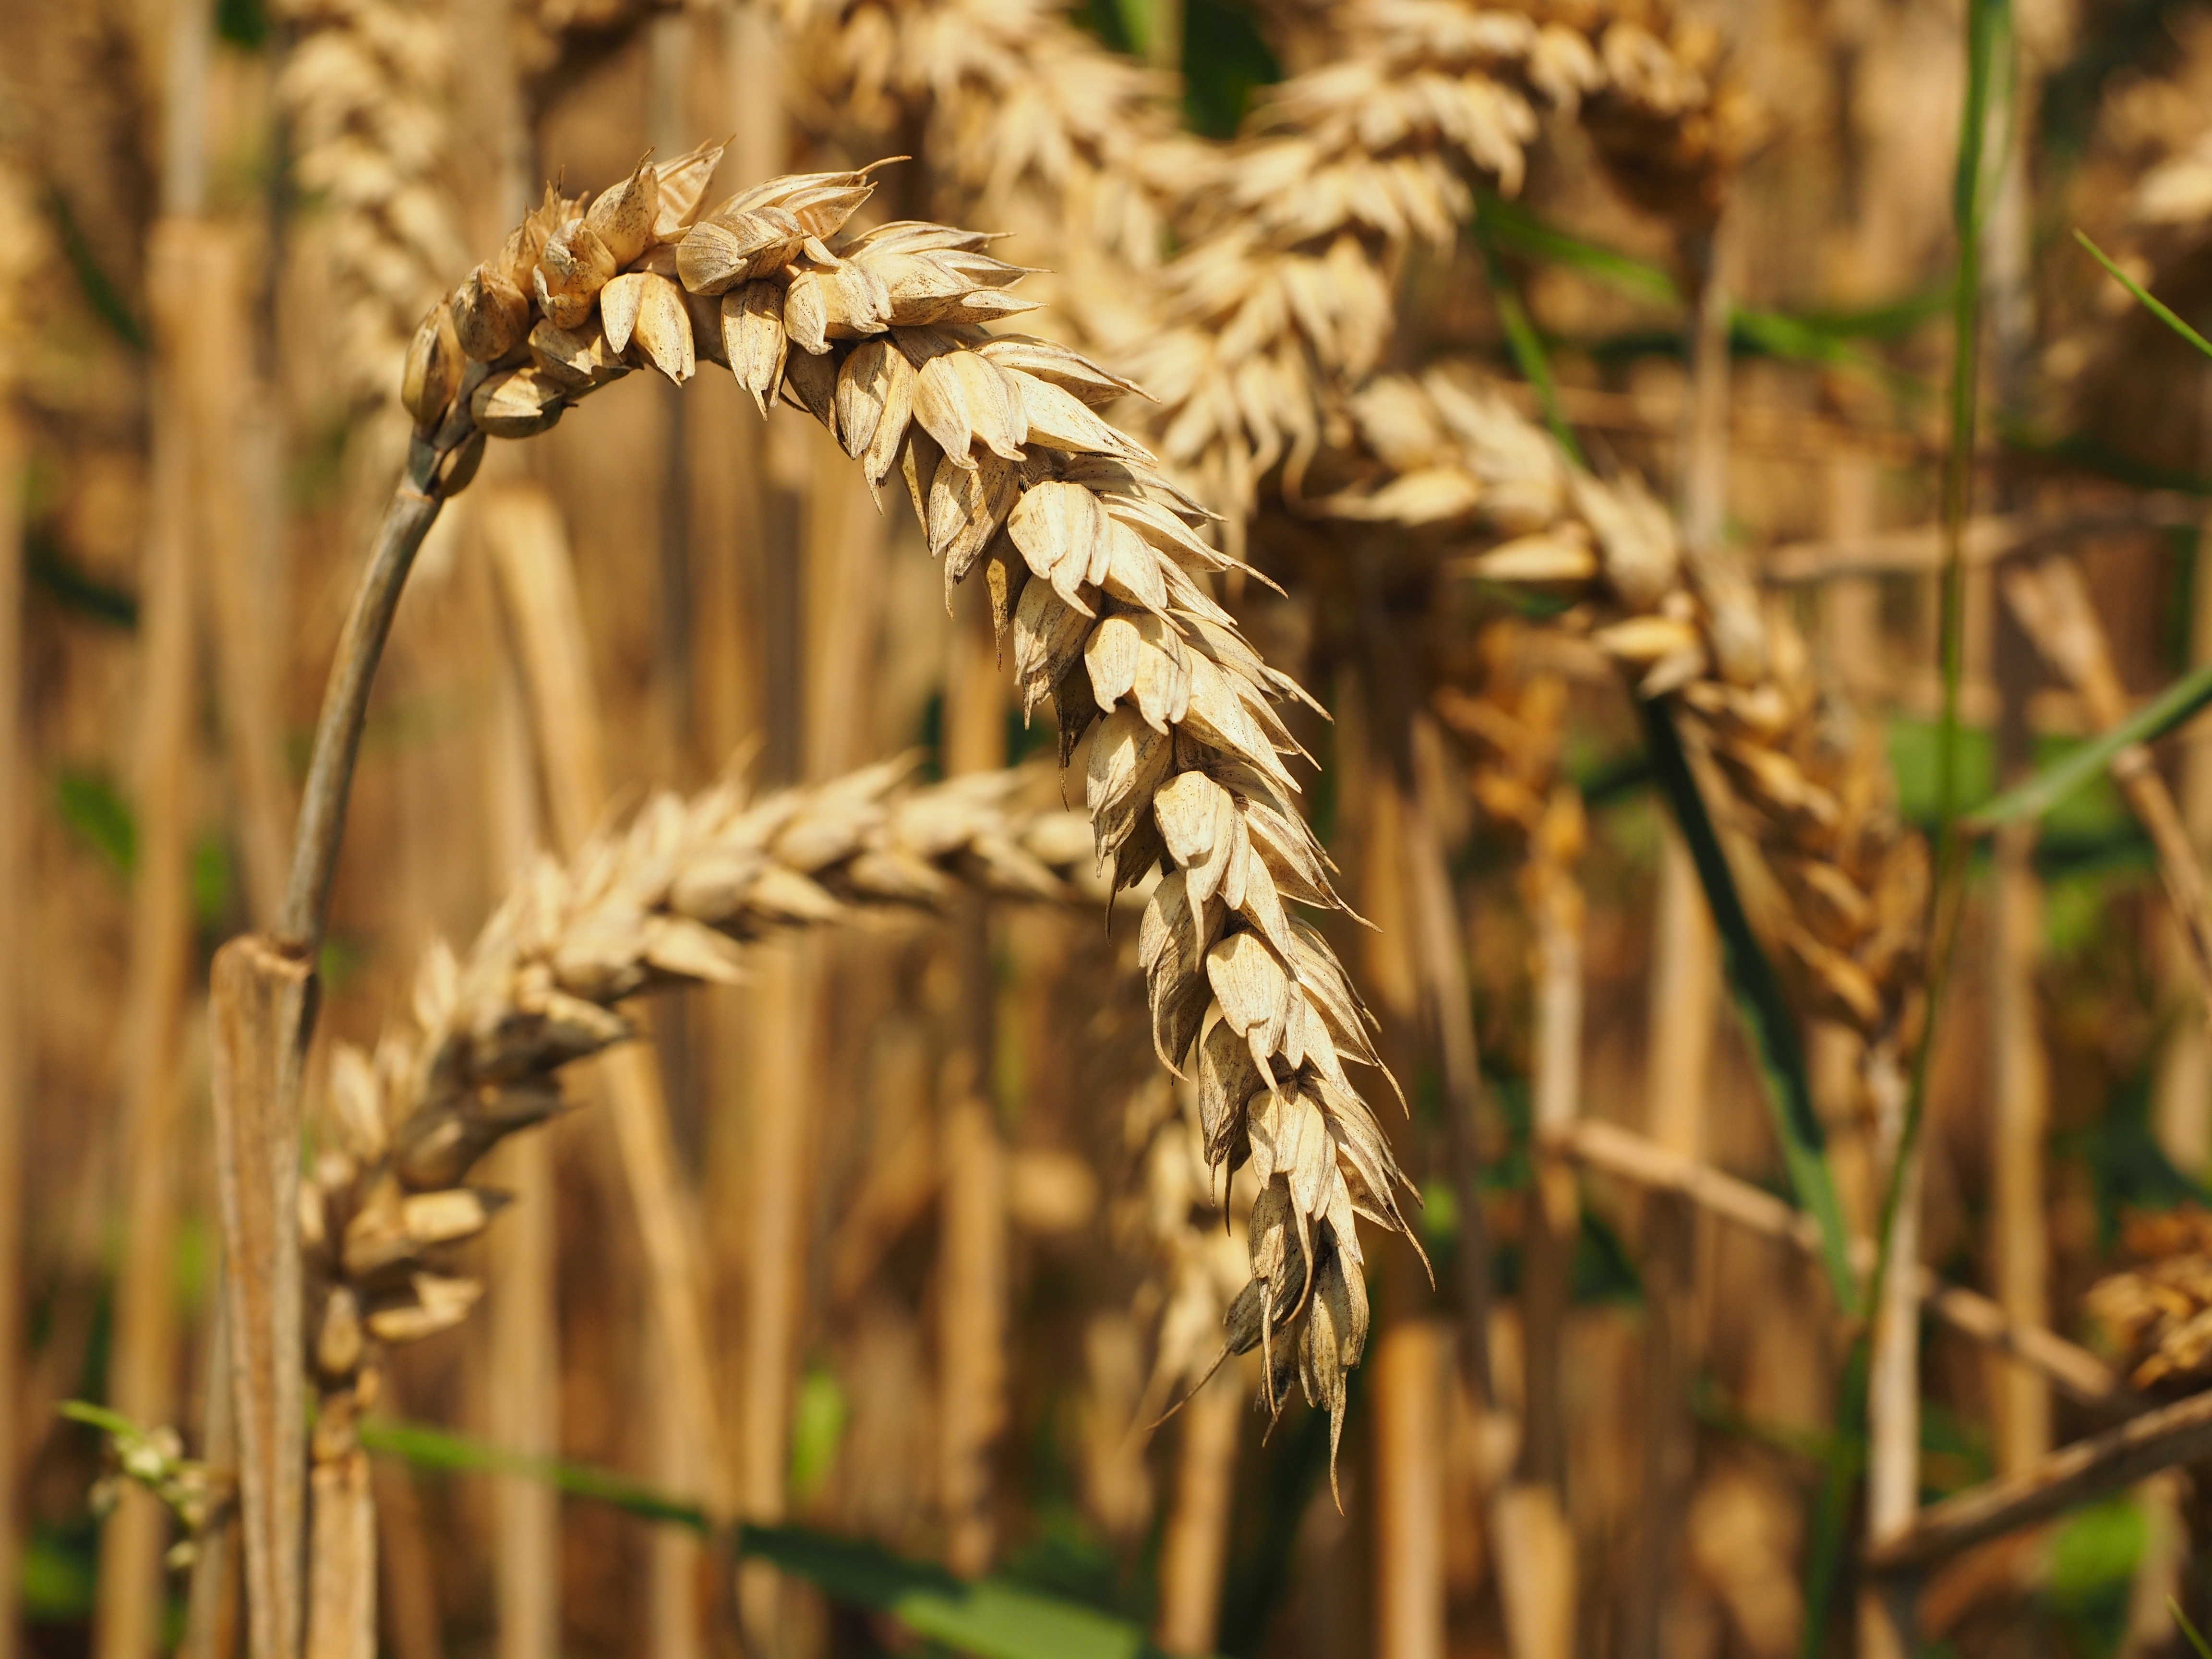
nature, grass, plant, field, wheat, grain, prairie, land, summer, ripe, rural, food, golden, harvest, crop, yellow, agriculture, eat, season, spike, cereal, agricultural, cultivation, wheat field, straw, rye, cornfield, cereals, poaceae, triticum, arable, corn ear, flowering plant, halm, commodity, ear of corn, triticum aestivum, grass family, plant stem, land plant, food grain, einkorn wheat, bread wheat, seed wheat